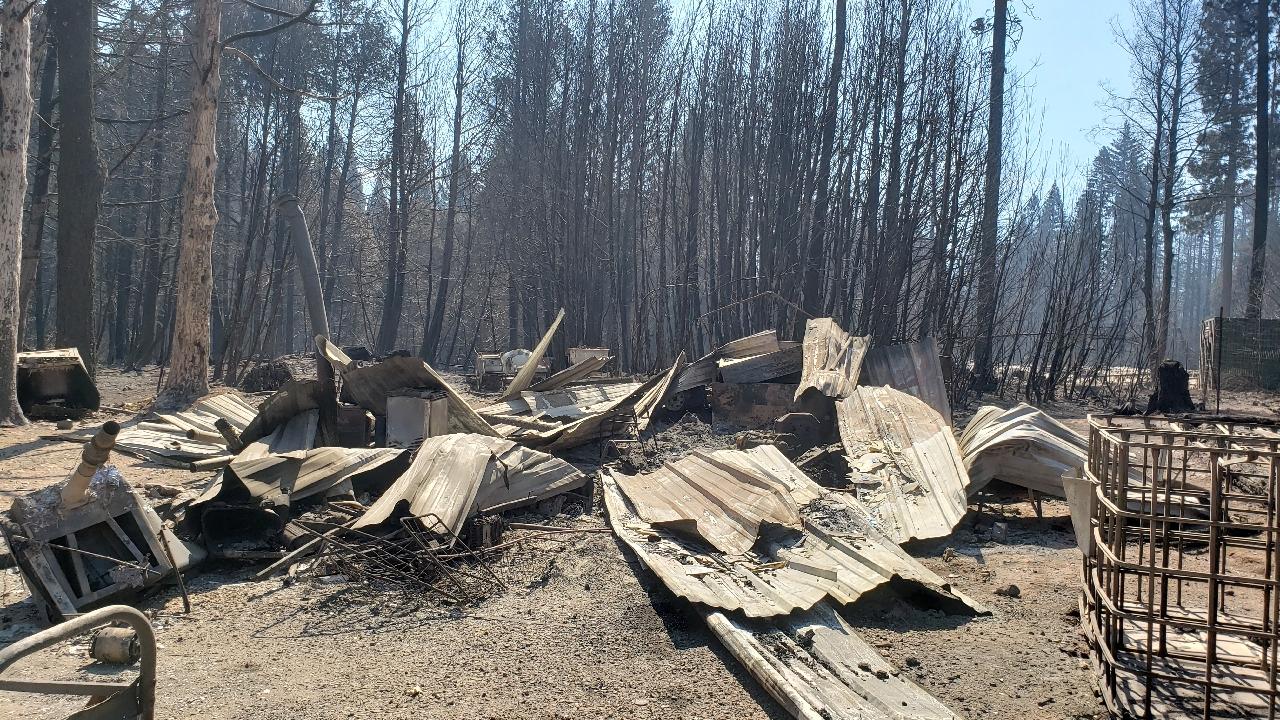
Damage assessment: destroyed